League of Nations mandate

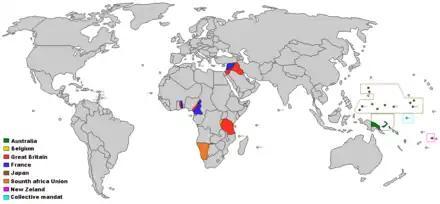
Map of the League of Nations mandates

According to the Council of the League of Nations, meeting of August 1920: "draft mandates adopted by the Allied and Associated Powers would not be definitive until they had been considered and approved by the League... the legal title held by the mandatory Power must be a double one: one conferred by the Principal Powers and the other conferred by the League of Nations."